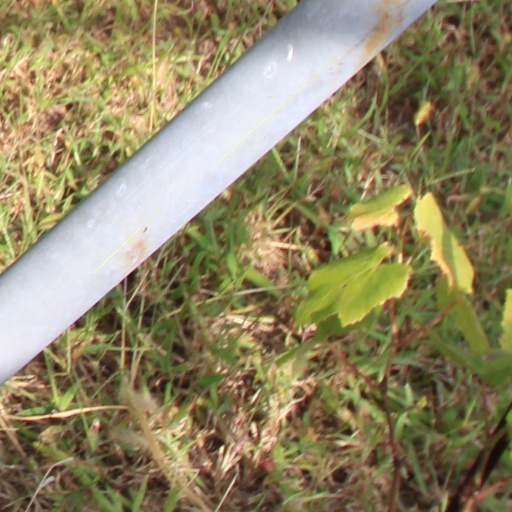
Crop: grape